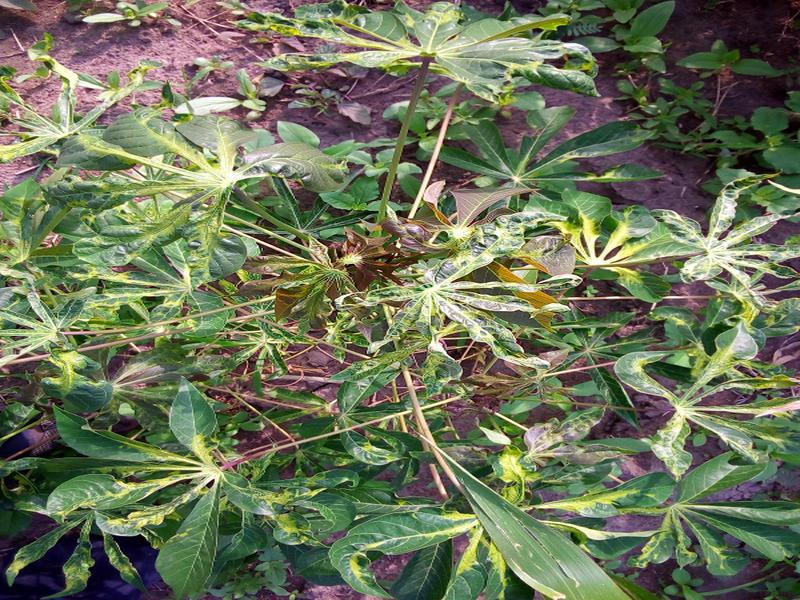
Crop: cassava
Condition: mosaic_disease